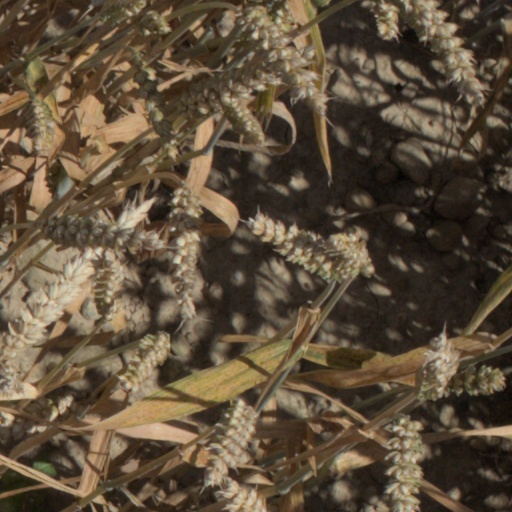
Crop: wheat